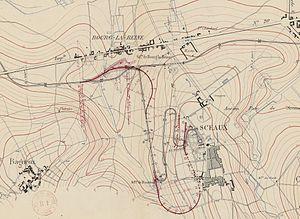
Projet de modification du chemin de fer de Bourg-la-Reine à Sceaux.
La ligne de Sceaux est une ligne de chemin de fer de la banlieue sud de Paris, qui reliait initialement la place Denfert-Rochereau, à Paris, à la commune de Sceaux.